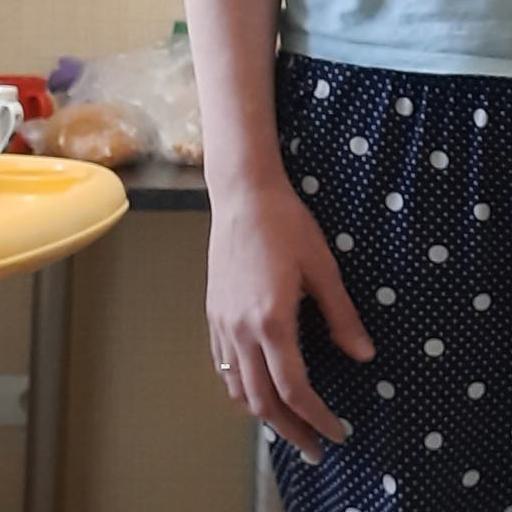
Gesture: no_gesture